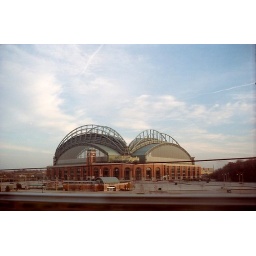
Rollei B35 with generic 200 film. This was shot from a car window on the express way in Milwaukee.